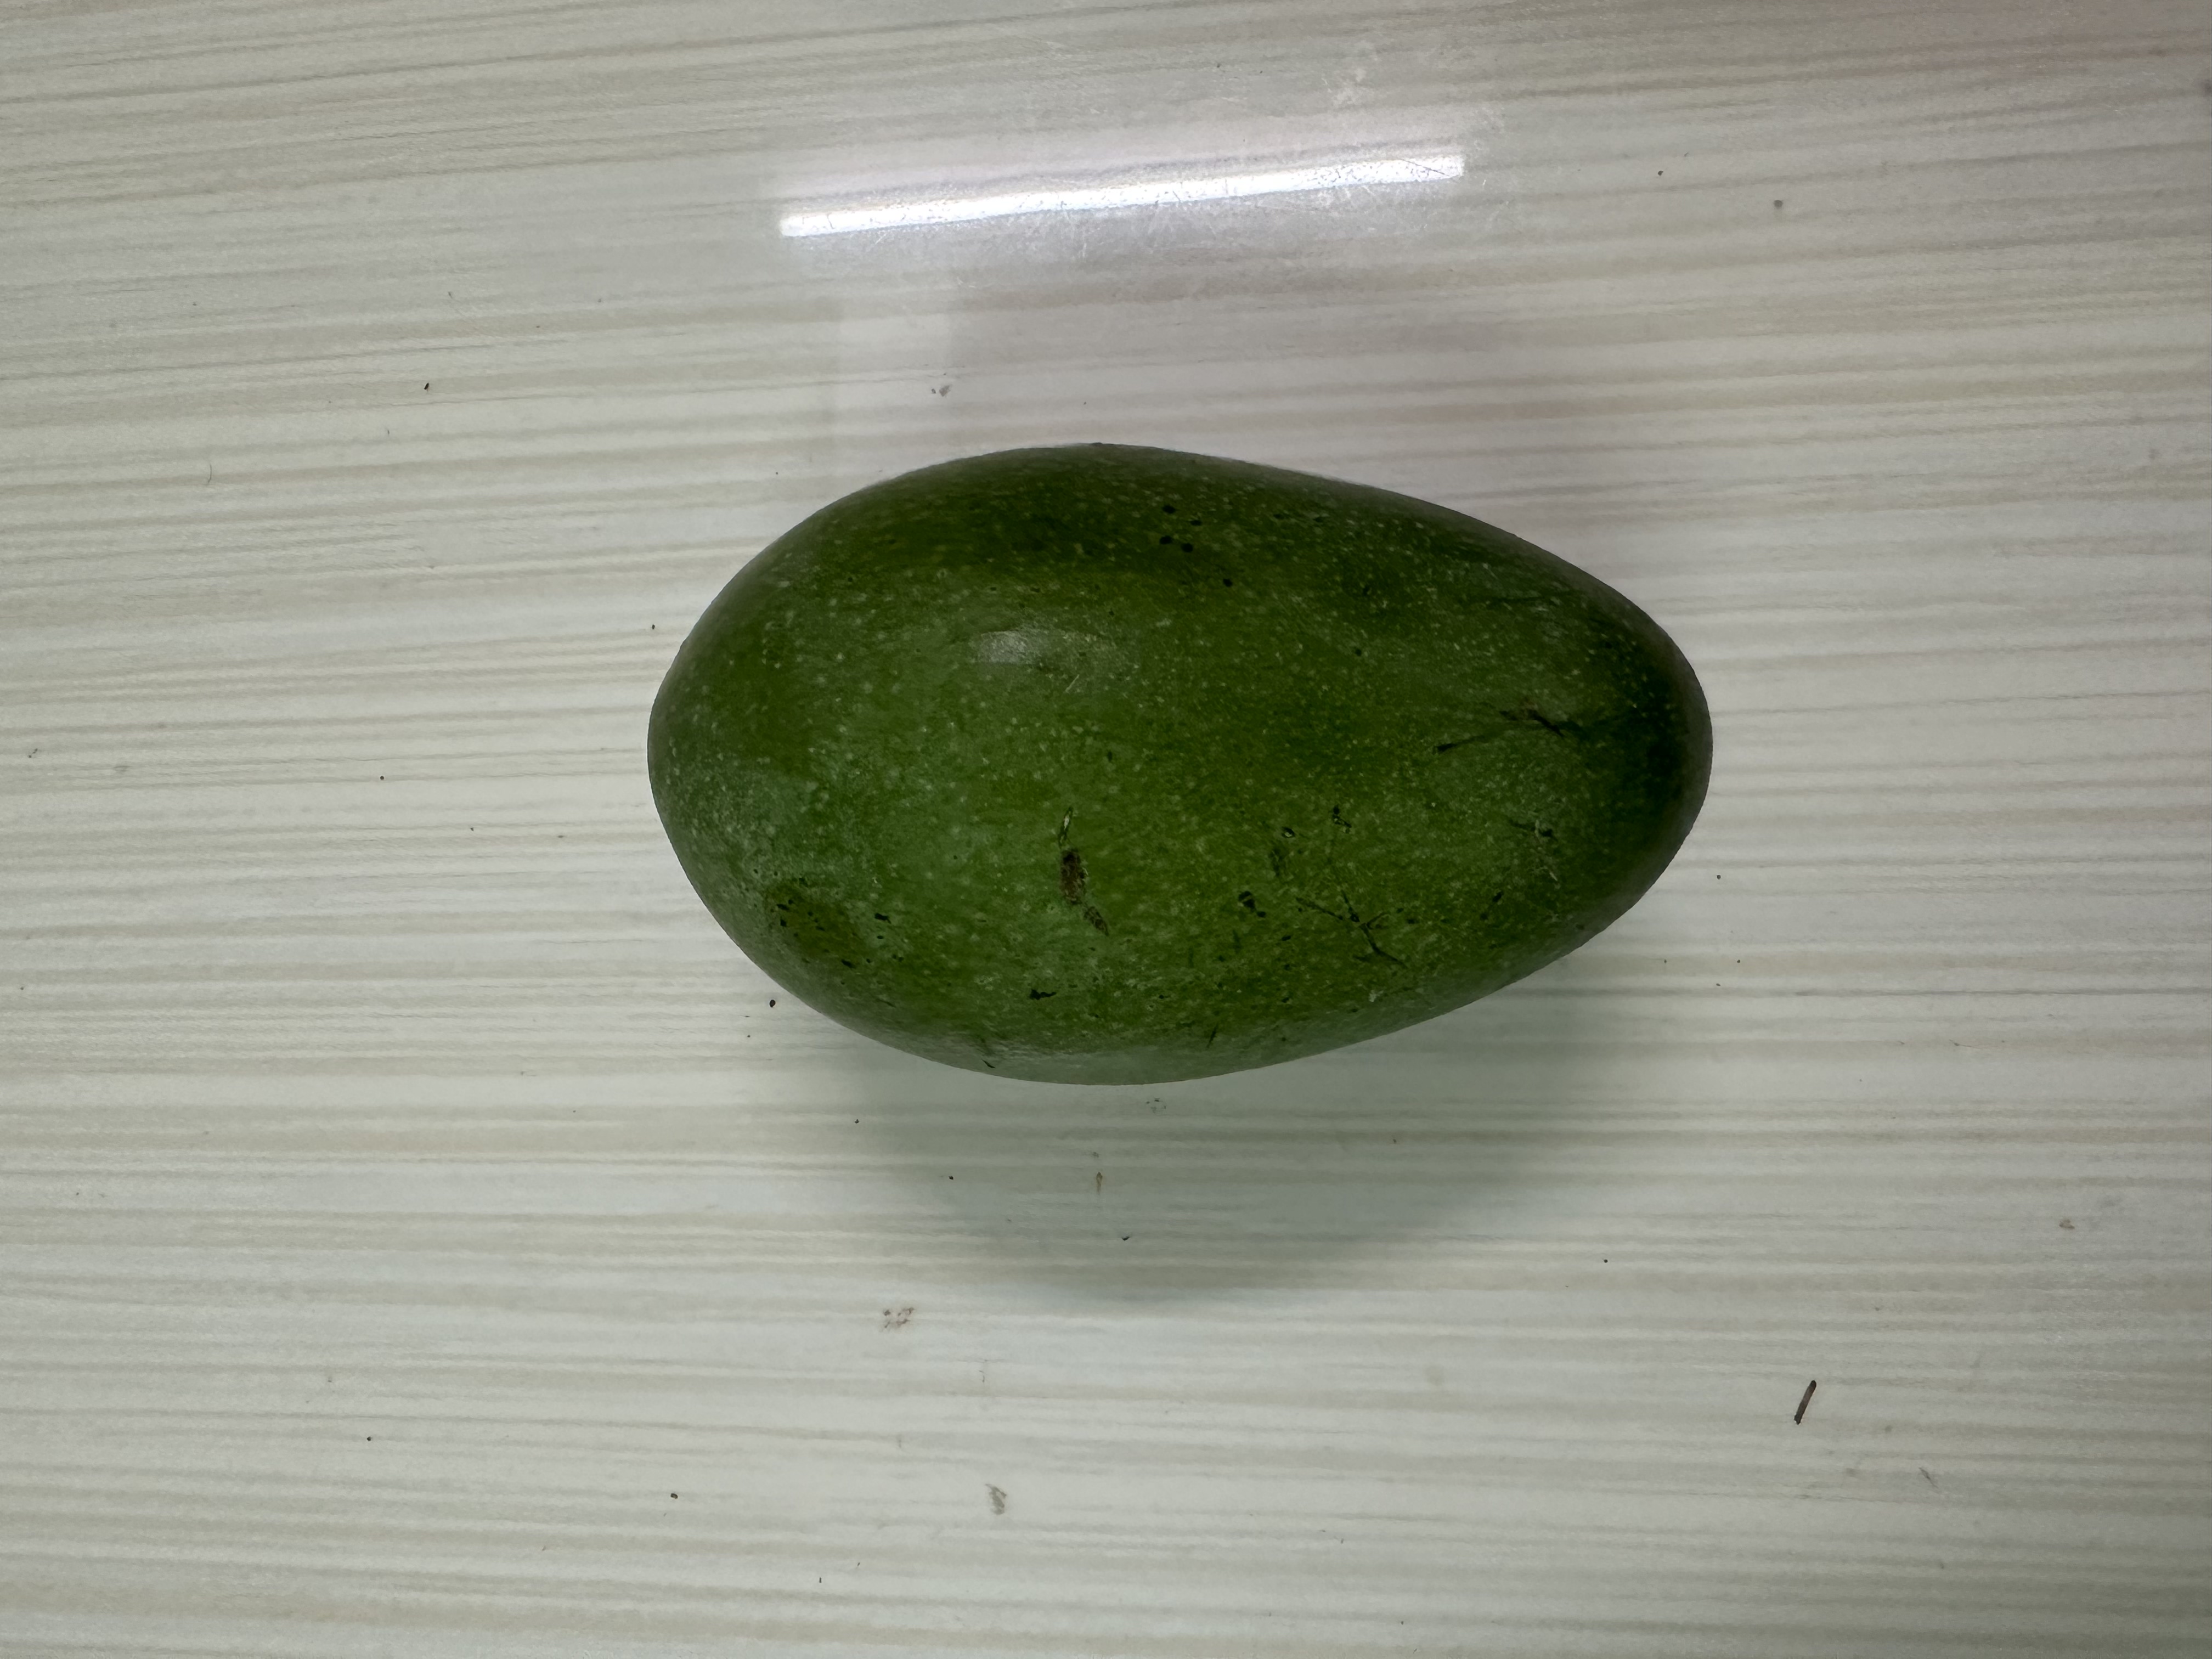
Mango variety: Amrapali